Corycian Cave

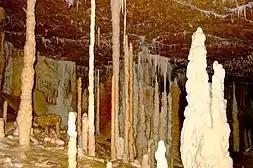

Archeological evidence from Corycian Cave suggests that the majority of worshipers were humble, ordinary people rather than wealthy or powerful people. Many of the worshipers at Corycian Cave are thought to have been shepherds or hunters who lived and worked around Mount Parnassus. There is also evidence of women and children worshipping at Corycian Cave. Corycian Cave was also popular among worshipers belonging to the cult of Pan due to the cave's mythological associations with the god. Most votives left inside Corycian Cave by worshipers were made of clay or bone. The major city of ancient Delphi was in relatively close proximity to Corycian Cave. As a result, those who traveled from other places to see the monuments of Delphi would occasionally stop by Corycian Cave and leave small votives.